Griffin & Pullum

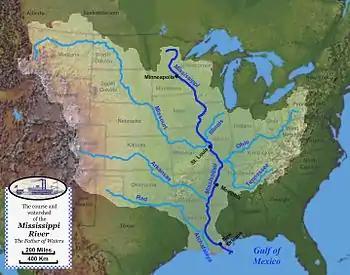
Slavery was only secure south of the Ohio River

Sometimes enslaved people trafficked by Griffin & Pullum were shipped south by steamboat, rather than being driven in coffles, in which case, per court testimony of an agent for Pullum, they were kept chained until the Ohio River became the Mississippi, in order to prevent the prisoners from jumping overboard and attempting to swim to safety in a free state.